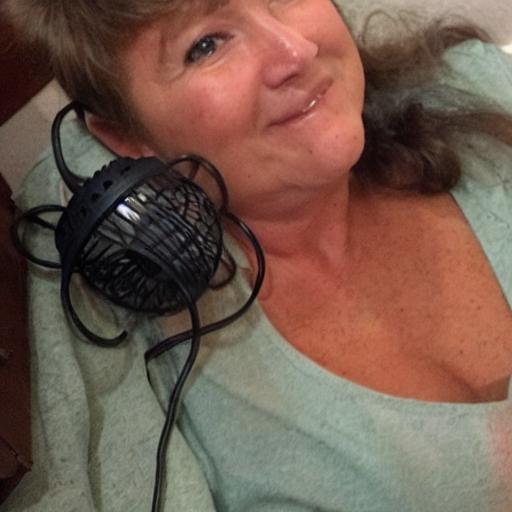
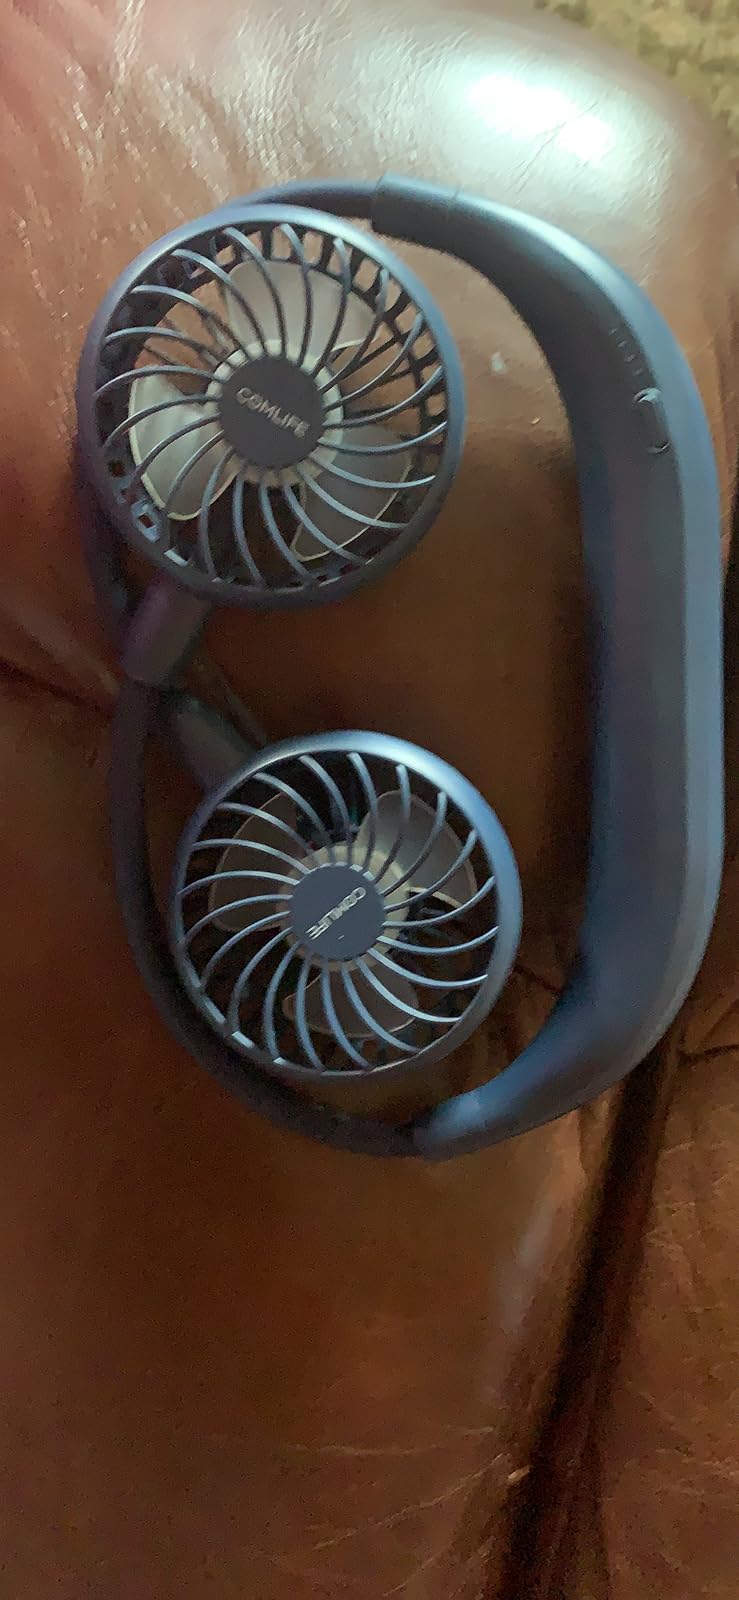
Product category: fan
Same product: no